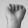
ASL letter: A